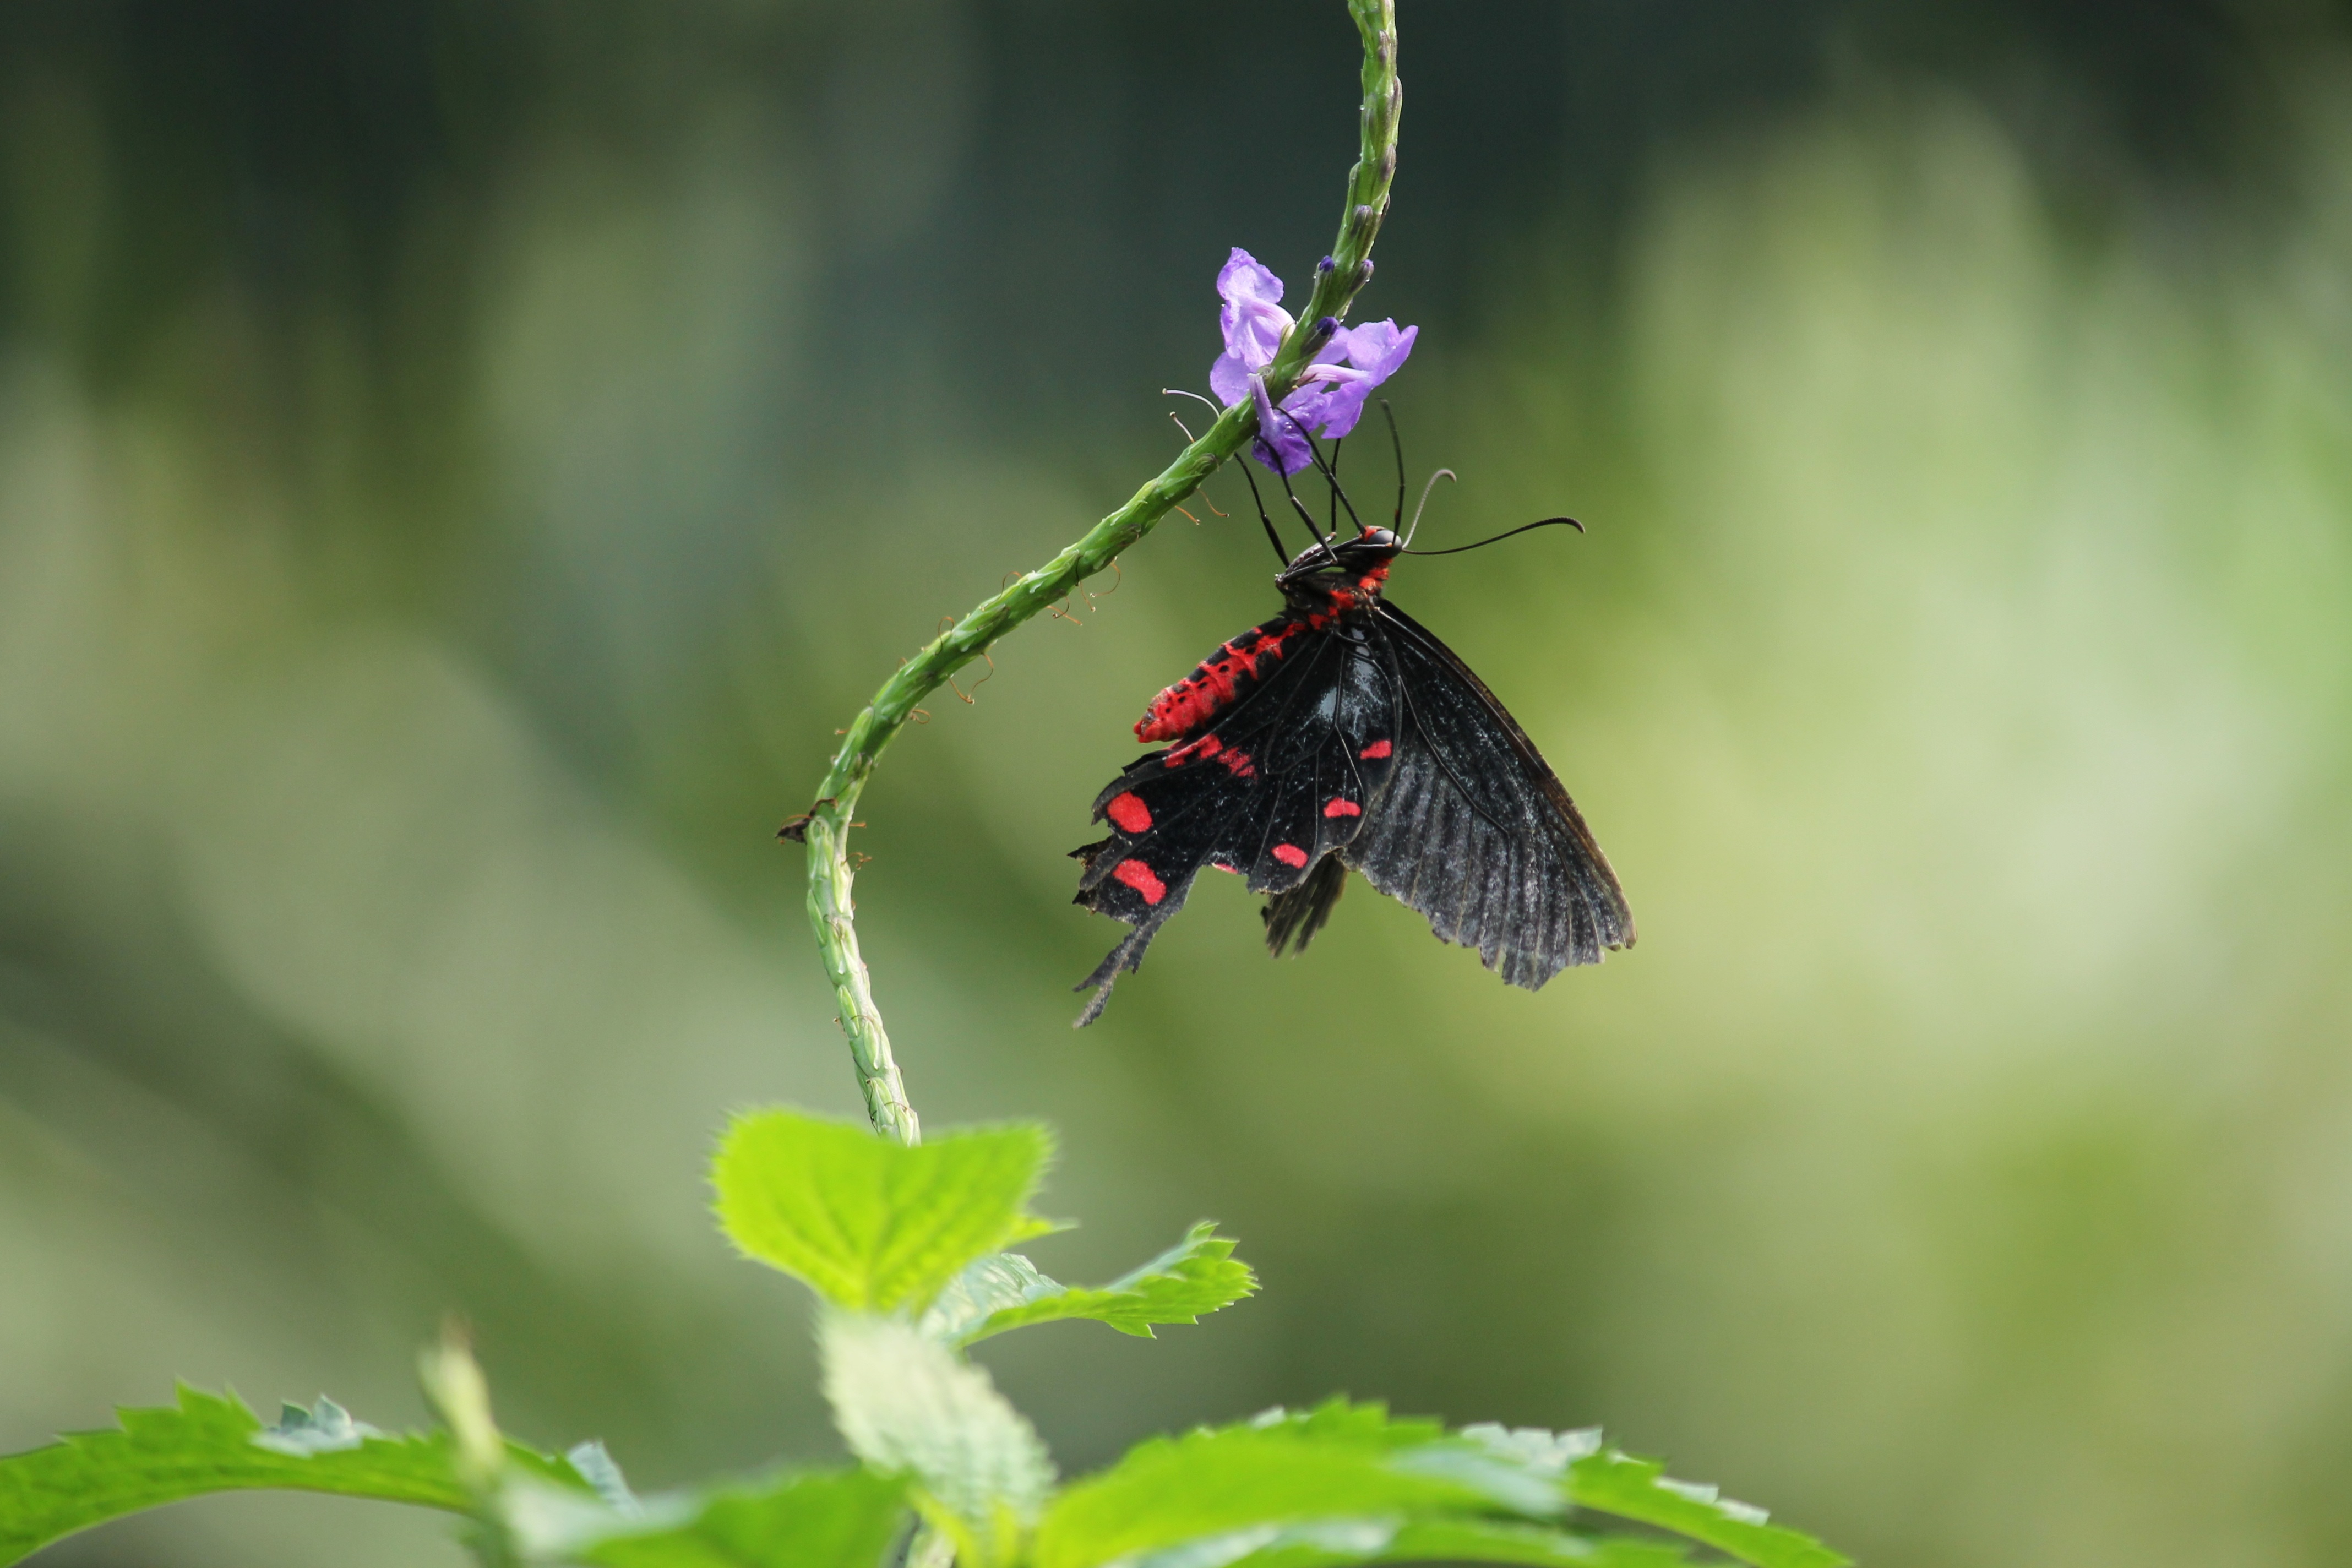
nature, plant, flower, animal, green, red, color, insect, botany, butterfly, colorful, flora, fauna, invertebrate, wildflower, close up, nectar, macro photography, arthropod, pollinator, moths and butterflies, lycaenid